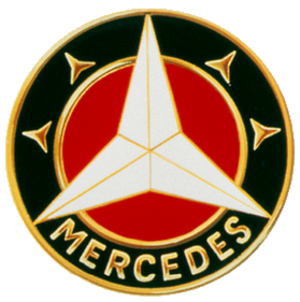
Daimler-Motoren-Gesellschaft est un constructeur automobile et de moteur allemand, fondé par Gottlieb Daimler en 1890, puis repris par son fils Paul Daimler, puis par Ferdinand Porsche... DMG fusionne avec l'industrie Benz & Cie de Karl Benz en 1926, pour devenir Daimler-Benz, puis Daimler-Mercedes-Benz.
Mercedes-Benz est un constructeur allemand d'automobiles, de camions, d'autocars et d'autobus indépendant fondé en 1926 par trois autres constructeurs : Daimler-Motoren-Gesellschaft, Mercedes et Benz & Cⁱᵉ.